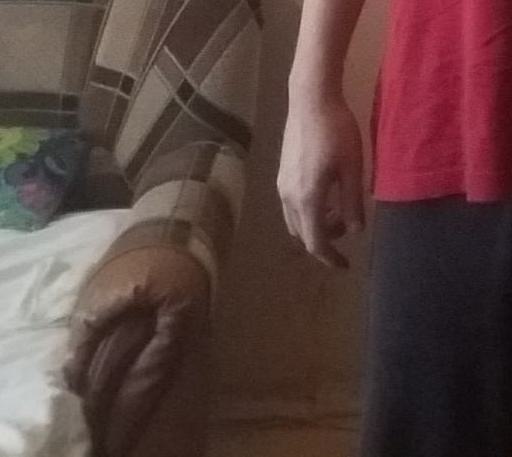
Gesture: no_gesture